Cap of maintenance

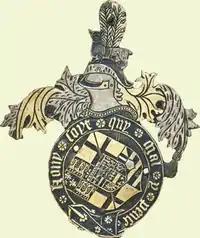
Position of cap of maintenance within a heraldic achievement, namely on top of the helm and below the crest. It thus takes the place of the torse. Garter stall plate of Arthur Plantagenet, 1st Viscount Lisle.

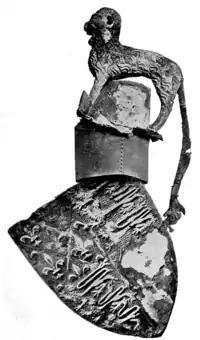
Shield, helm and crest of Edward, the Black Prince, from his tomb in Canterbury Cathedral. Between the lion crest and the helm is a cap of maintenance, now almost entirely decayed.

Typical of British heraldry, a cap of maintenance, known in heraldic language as a "chapeau gules turned up ermine", is a ceremonial cap of crimson velvet lined with ermine, which is worn or carried by certain persons as a sign of nobility or special honour. It is worn with the high part to the fore, and the tapering tail behind. It may substitute for the torse (a twisted roll of fabric) in the heraldic achievement of a person of special honour granted the privilege by the monarch. It thus appears in such cases on top of the helm and below the crest. It does not, however, feature in the present royal coat of arms of the United Kingdom, which shows the royal crest upon the royal crown, itself upon the royal helmet.